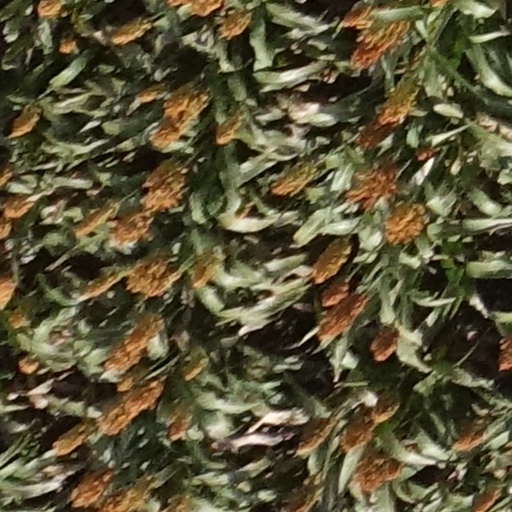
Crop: sorghum